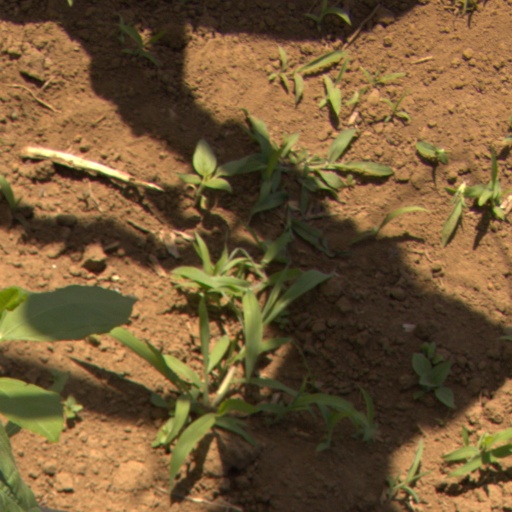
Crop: Jerusalem artichoke